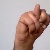
The image shows a hand gesture representing the letter 'N' in Indian Sign Language.